Dominic II Rátót

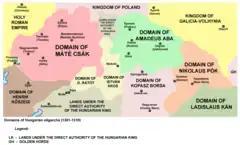
The domain of Dominic Rátót (yellow), which was threatened by Matthew Csák's troops constantly since the 1300s

Dominic Rátót became one of the most illustrious supporters of Wenceslaus, and was also a member of the royal council in Buda. The young king referred to him as Master of the doorkeepers in September 1301. Beside that, Dominic retained his position of Master of the treasury until the second half of 1302, when he was replaced by Henry Kőszegi. While retained his office of "ispán" of Nógrád County at least until 1303, he was also made "ispán" of Szepes County in 1302. According to a royal document from 1303, he held the ispánate of Fejér County in that year. Wenceslaus, who spent most of his short reign only in the safe Buda, issued a royal charter in Pásztó on 5 May 1303, enjoying the hospitality and protection of his loyal baron, Dominic Rátót. The king again visited him in Pásztó a year later, in early June 1304. These two visits are the only known occasions, when Wenceslaus left his seat for another place. As Wenceslaus' position in Hungary had dramatically weakened in the previous years, his father decided to take him back to Bohemia in the summer of 1304. He even took the Holy Crown of Hungary with himself to Prague. Based on a donation letter, it is possible that Dominic supported the claim of Otto, after Wenceslaus renounced his claim to Hungary in favor of him on 9 October 1305, and the Bavarian duke arrived to Hungary with the Holy Crown. Otto referred to Dominic as his Master of the treasury in the second half of 1306 in the above-mentioned document, however it is plausible that Otto, who was never able to strengthen his position in Hungary, tried to obtain the support of Dominic with this appointment and land donation. Historian Tamás Kádár considers, Dominic retired from politics after Wenceslaus' departure from Hungary, and did not interfere in the conflict between Charles of Anjou and Otto of Bavaria.